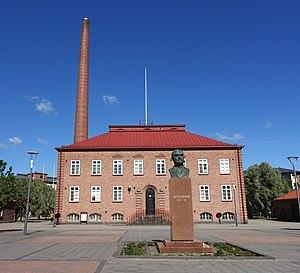
Lutakko est le quartier numéro 4 de Jyväskylä en Finlande.